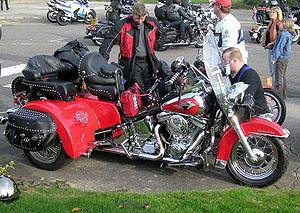
Un custom ou moto custom est un prototype de moto customisée personnalisée par un amateur, un préparateur, ou proposé en série limitée, ou personnalisé par des catalogues d'options par des constructeurs. Les customs sont des objets de culte des bikers, et de la Kustom Kulture américaine, depuis les années 1950.